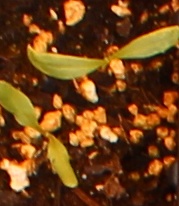
Label: Sugar beet